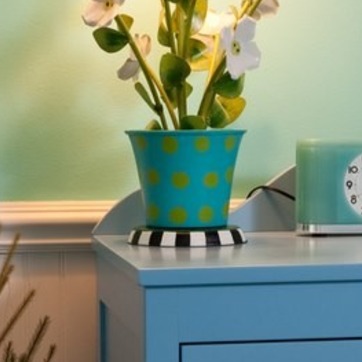
Material: ceramic